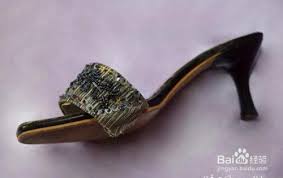
Waste category: shoes